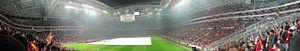
Le Türk Telekom Arena, est un stade de football situé dans le district de Sarıyer à Istanbul, en Turquie. L'édifice est le domicile du Galatasaray SK en remplacement de son ancien stade Ali Sami Yen, qui était jugé trop petit pour un club de cette envergure.